Tremp Formation

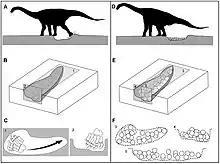
Interpretation of nest excavation and egg laying by a titanosaur

An interpretation of the nest excavation at Pinyes was made and compared to other nesting sites of sauropods found all over the world, in particular in the Aix Basin of southern France, the Allen and Anacleto Formations of Argentina, and the Lameta Formation of India. The nest sizes and shapes of Pinyes show great similarities with the other analyzed sites. Research conducted in 2015 by Hechenleitner et al. include a comparison with the Cretaceous Sanpetru Formation of Hațeg paleo-island in Romania, the Los Llanos Formation at in Argentina, and the Boseong Formation of the Gyeongsang Basin in South Korea.